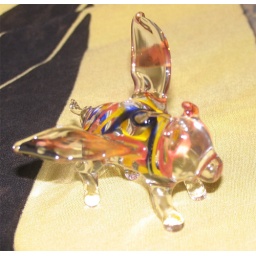
My flying pig was born in Kona and now lives in Concord, CA. He loves it.